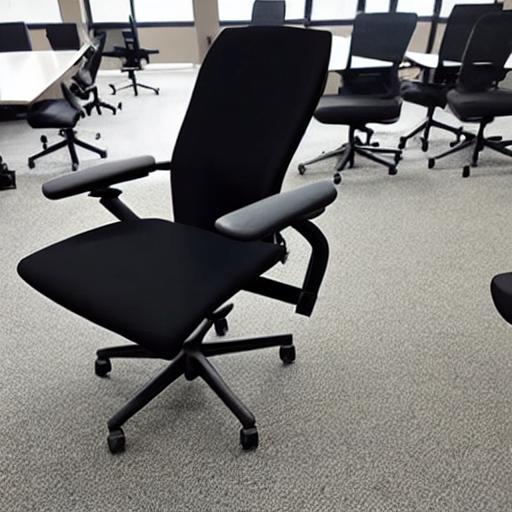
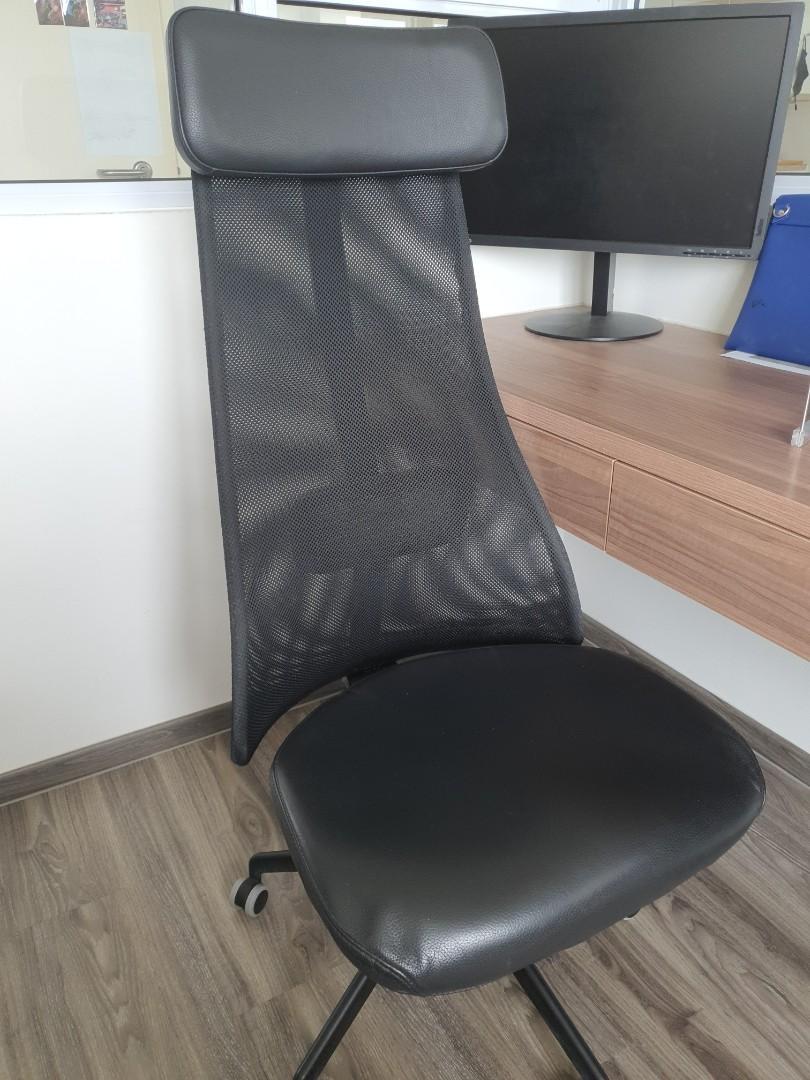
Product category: items_chair
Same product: no